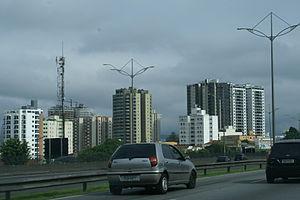
La région métropolitaine de São Paulo, en portugais região metropolitana de São Paulo ou Grande São Paulo, réunit 39 municipalités de l'État de São Paulo constituant une conurbation. Elle englobe plus de 20 millions d'habitants, c'est la troisième plus grande aire urbaine du monde.
São Bernardo do Campo est une ville brésilienne du sud de l'État de São Paulo. Son nom est une hommage à Saint Bernard de Clairvaux, saint patron de la ville.